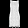
Label: Dress